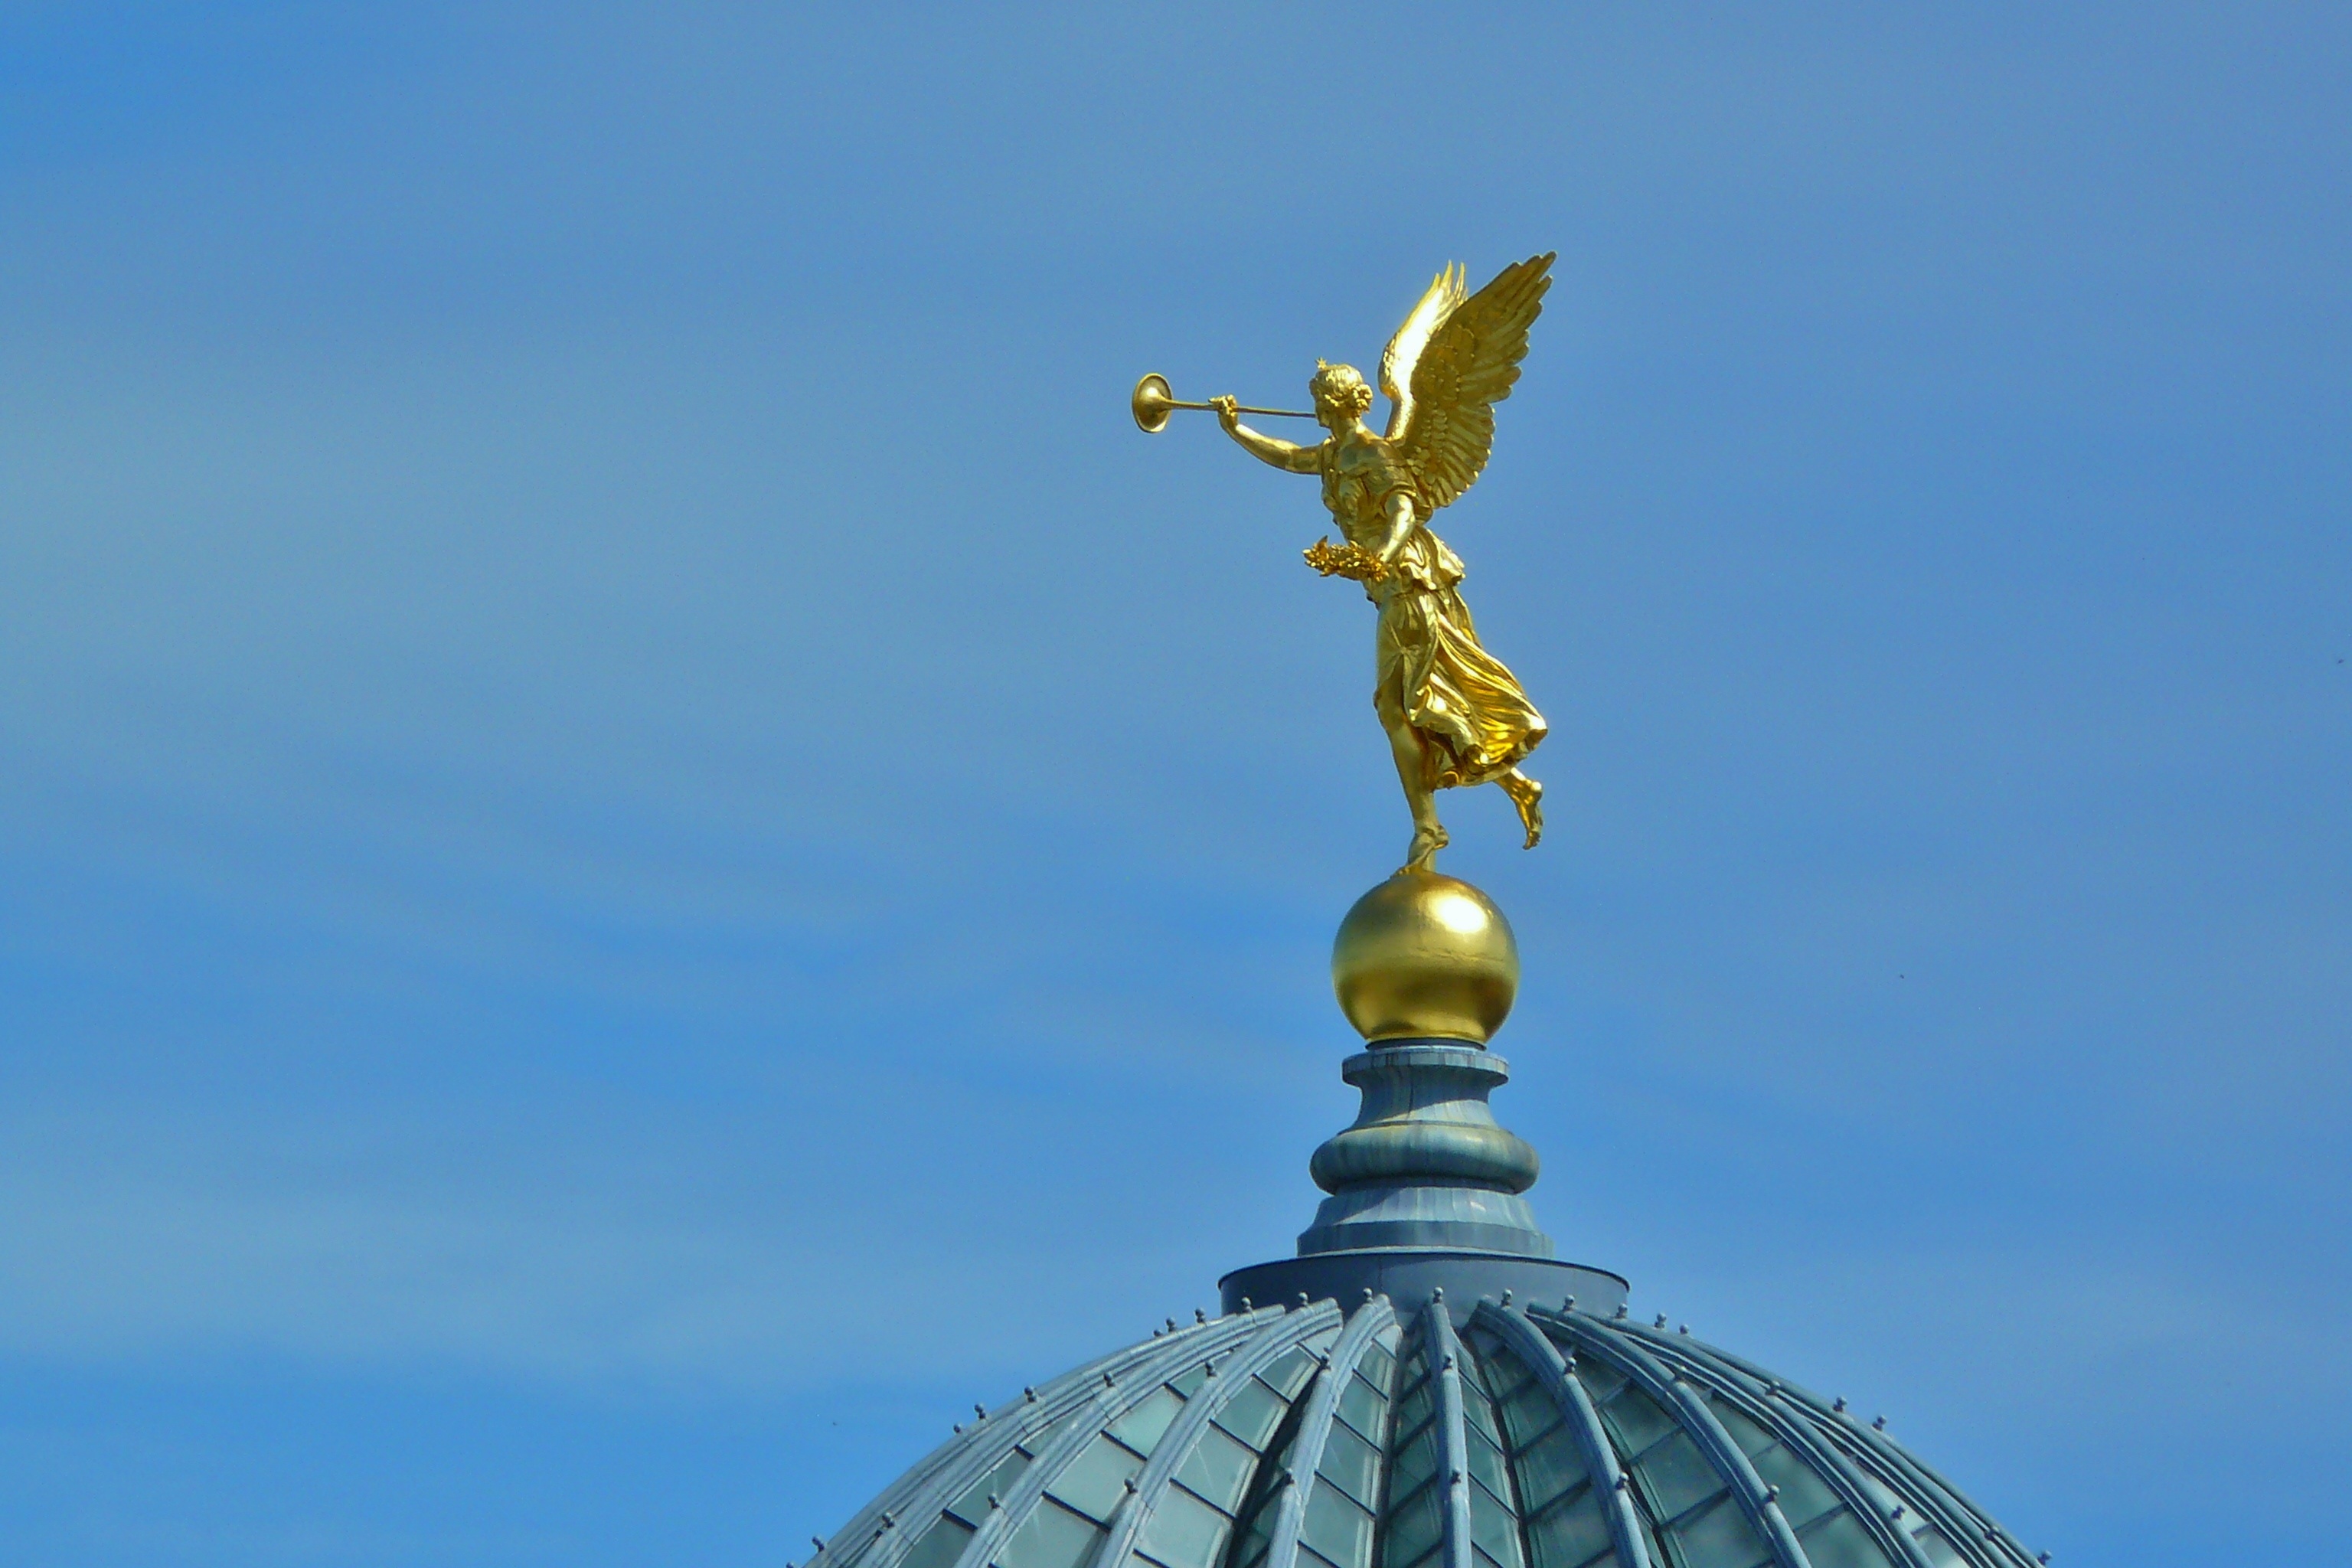
architecture, sky, building, city, monument, statue, tower, romance, romantic, landmark, blue, tourism, city view, places of interest, old town, angel, gold, temple, germany, beautiful, dome, historically, gilded, saxony, dresden, construction art, state capital, posaunenengel